Line C (Prague Metro)

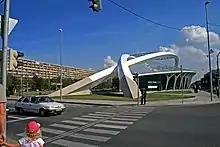
Exterior entrance to Střížkov station

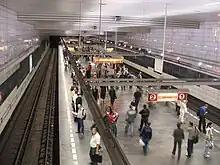
The line C platform at Muzeum

Construction was started in 1966 on an underground rapid tram line. One year later, the project was changed to a metro line. This segment, leading from Florenc to Kačerov, was opened on May 9, 1974. It is long and includes 9 stations and a train depot at Kačerov. It is mostly built using cut-and-cover technology, except for bored tunnels around the Pankrác station and crossing of the Nusle valley inside the Nusle Bridge. Between the Muzeum and Hlavní nádraží stations is the shortest distance in the system (ca. 400 m).